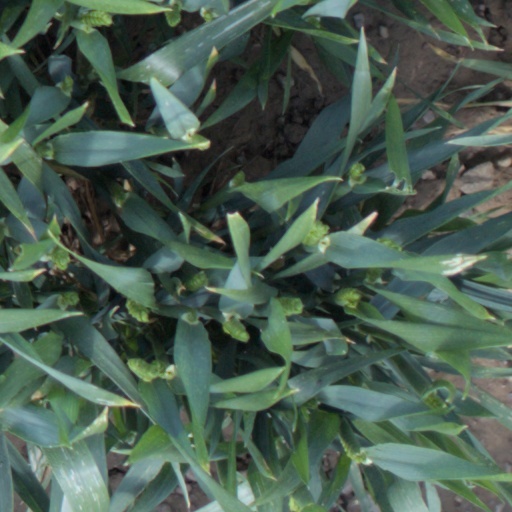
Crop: wheat